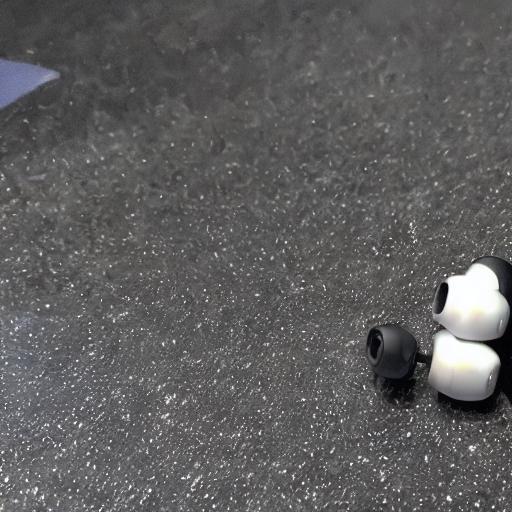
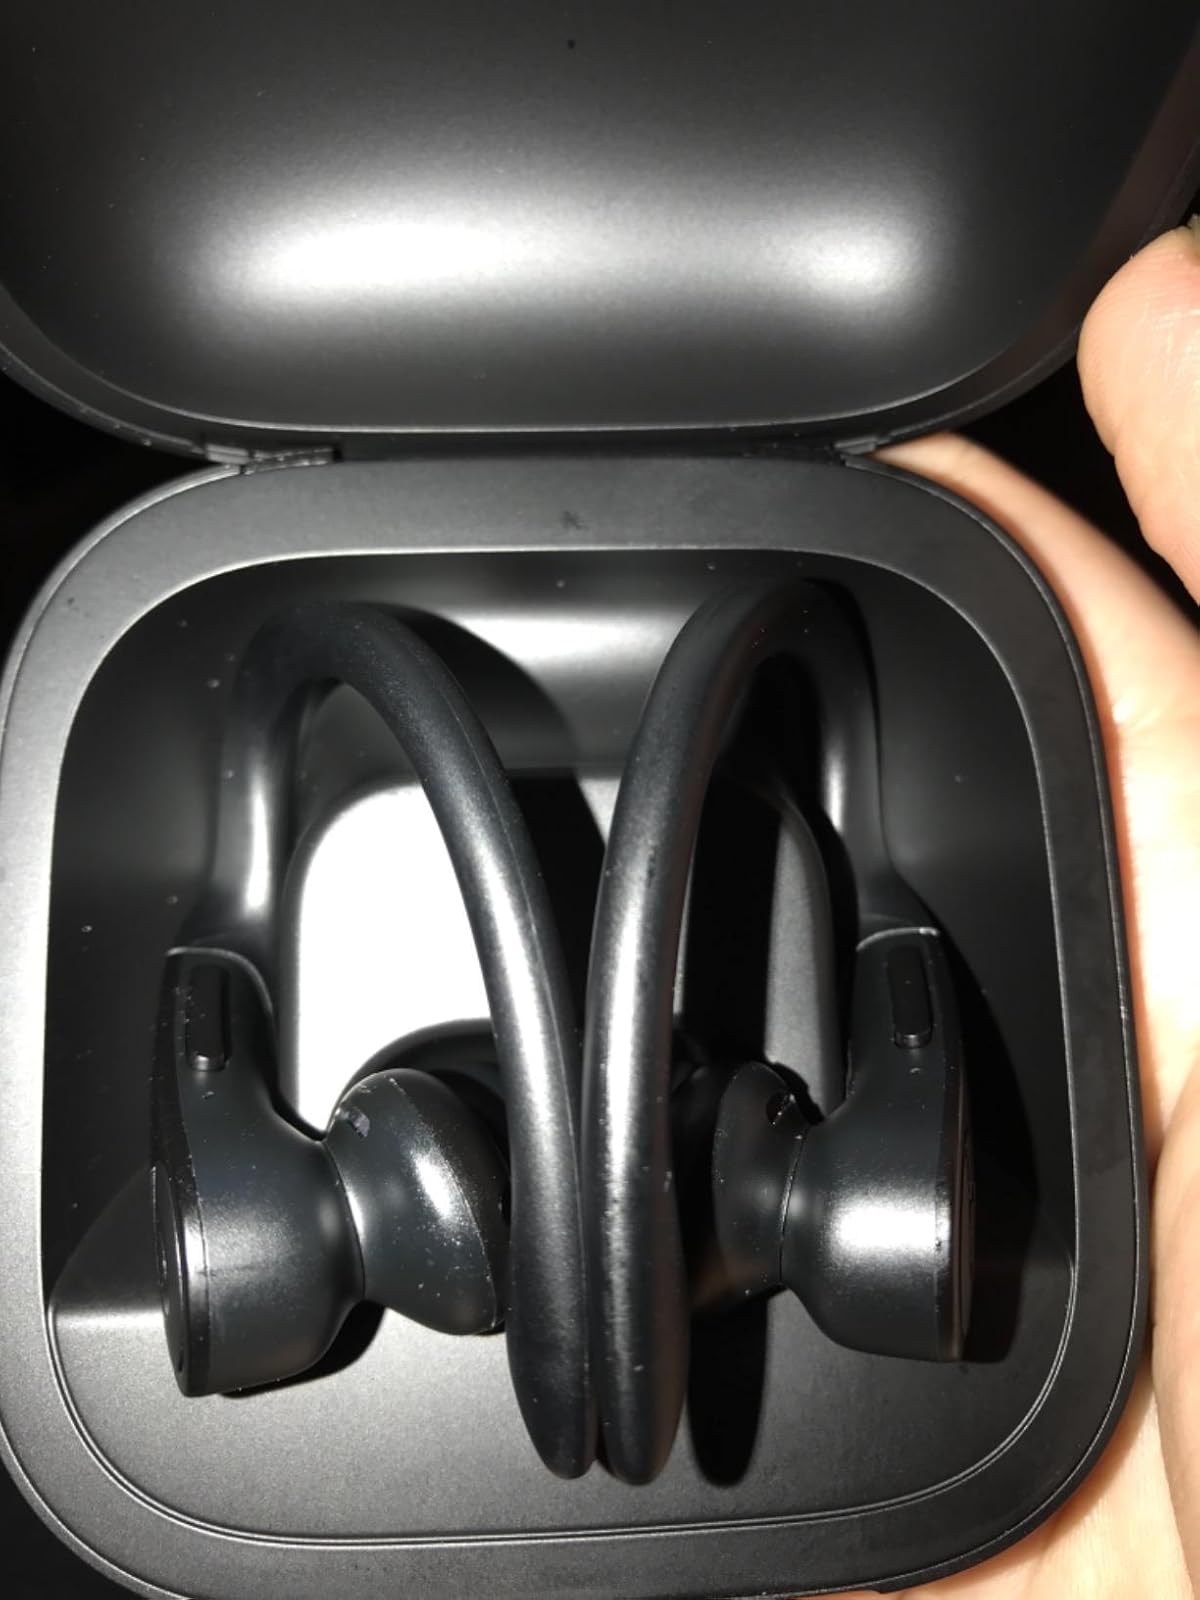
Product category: earbuds
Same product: no